List of Billboard Adult Contemporary number ones of 2023

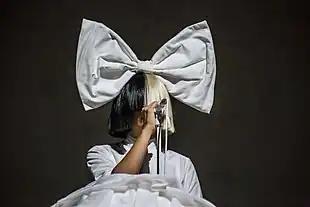
Australian singer Sia had the year's first number one.

Adult Contemporary is a chart published by "Billboard" ranking the top-performing songs in the United States in the adult contemporary music (AC) market, based on weekly airplay data from radio stations compiled by Broadcast Data Systems.